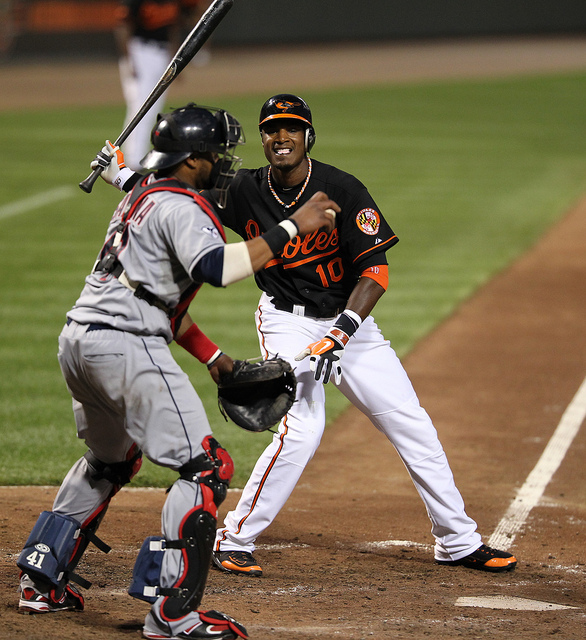
một cầu thủ đánh bóng đang giơ gậy lên cao trong khi cầu thủ bắt bóng đang đứng ở bên cạnh